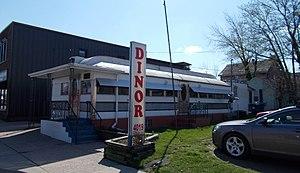
Lawrence Park Township est un township situé au nord du comté d'Érié, en Pennsylvanie, aux États-Unis. En 2010, il comptait une population de 3 982 habitants.